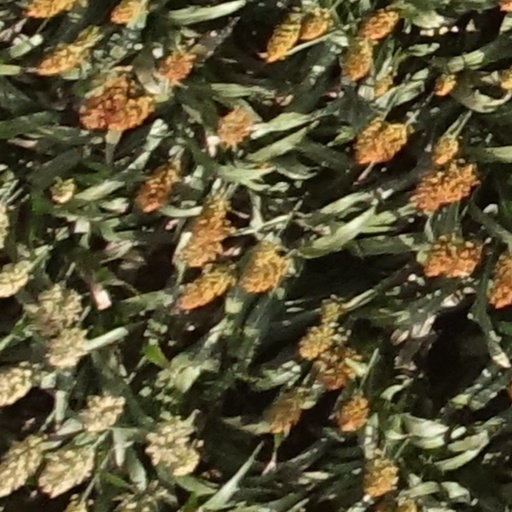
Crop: sorghum